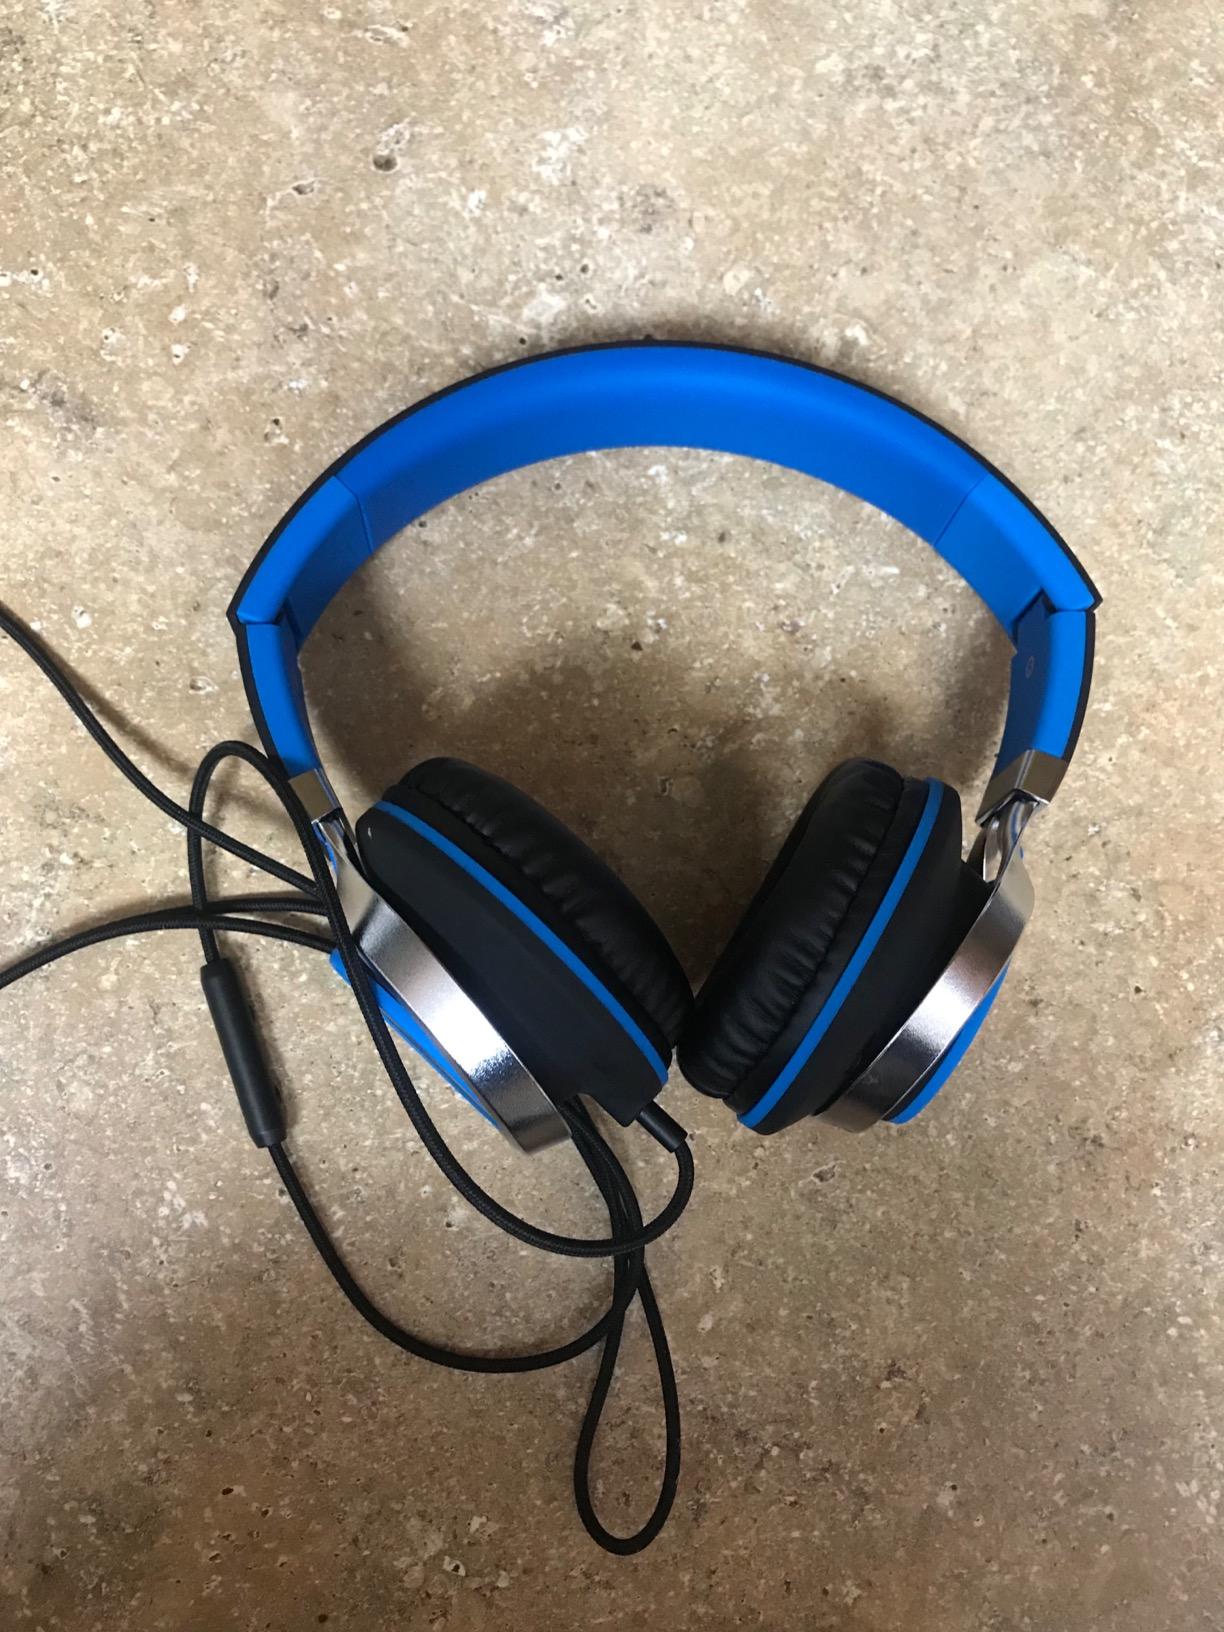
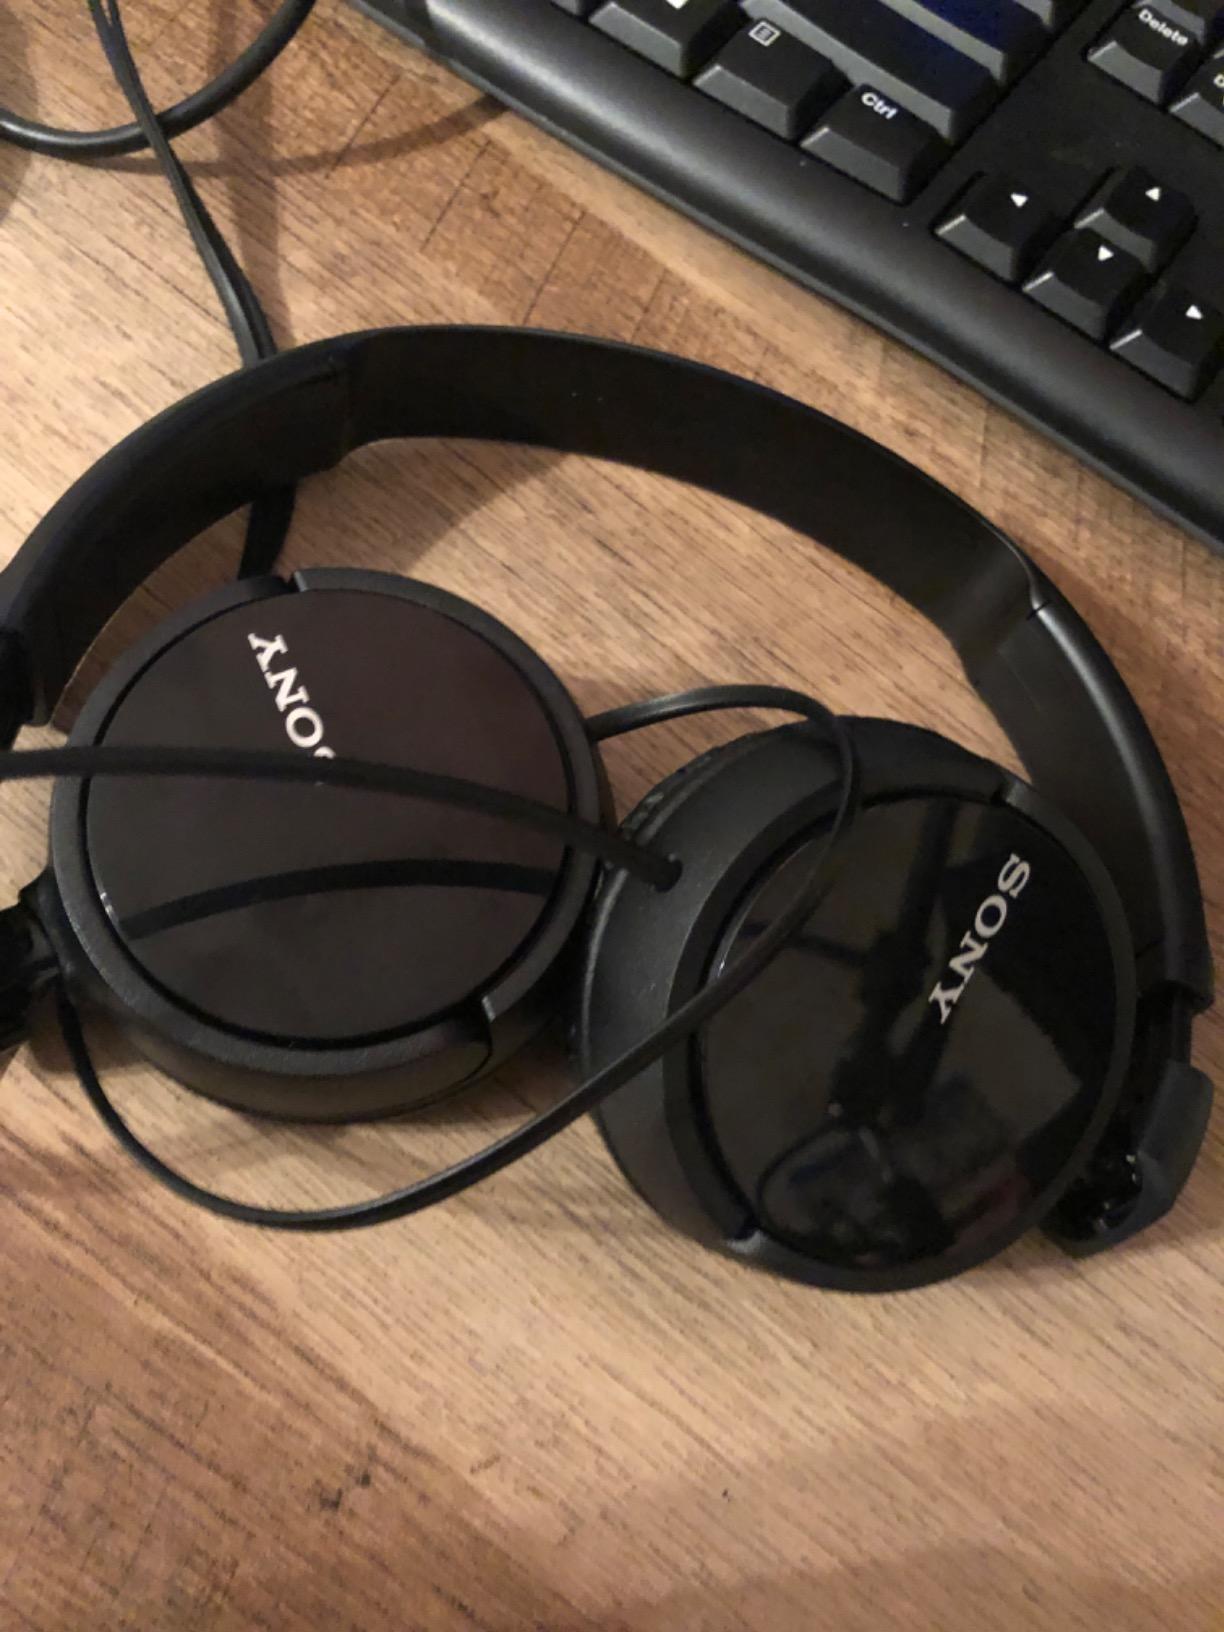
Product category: headphones
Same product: no